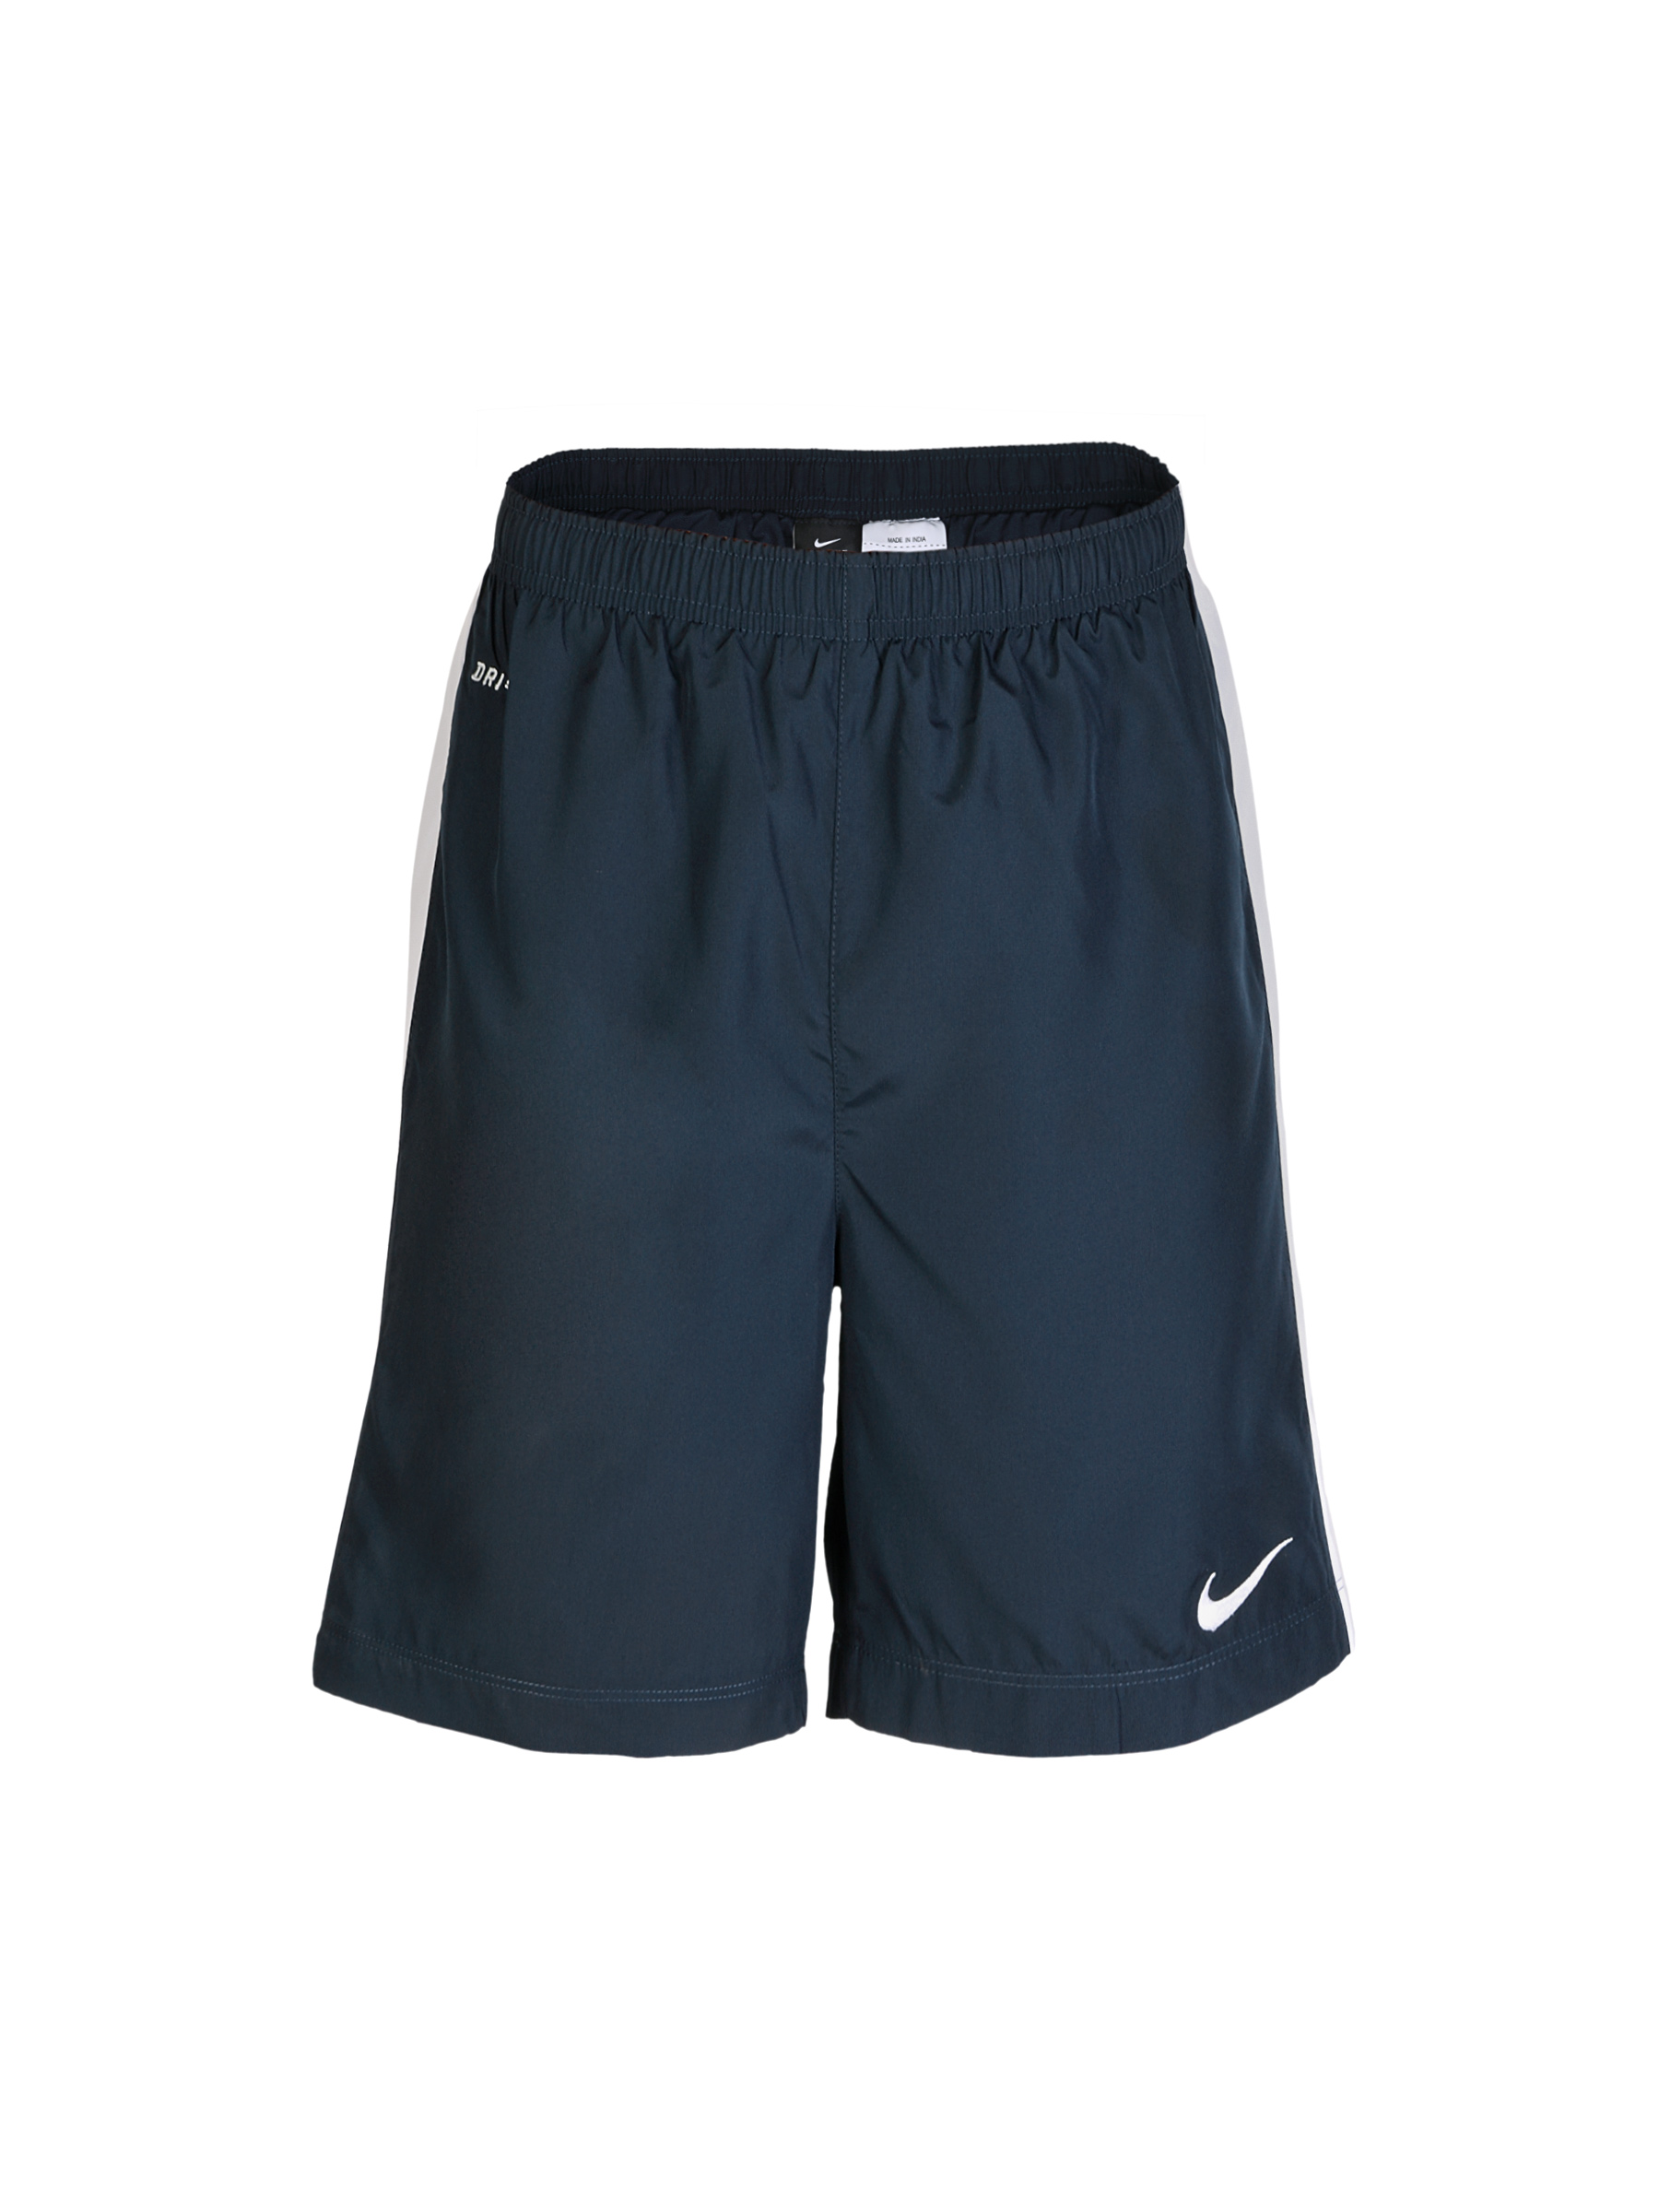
Nike Men Navy Blue Shorts
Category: Apparel / Bottomwear / Shorts
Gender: Men
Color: Navy Blue
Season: Spring 2013
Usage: Casual